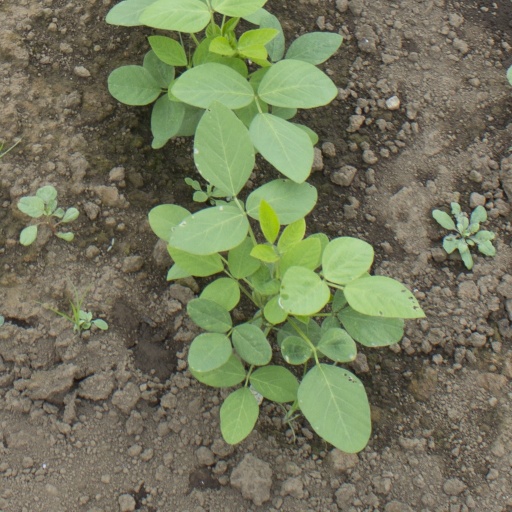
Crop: soybean